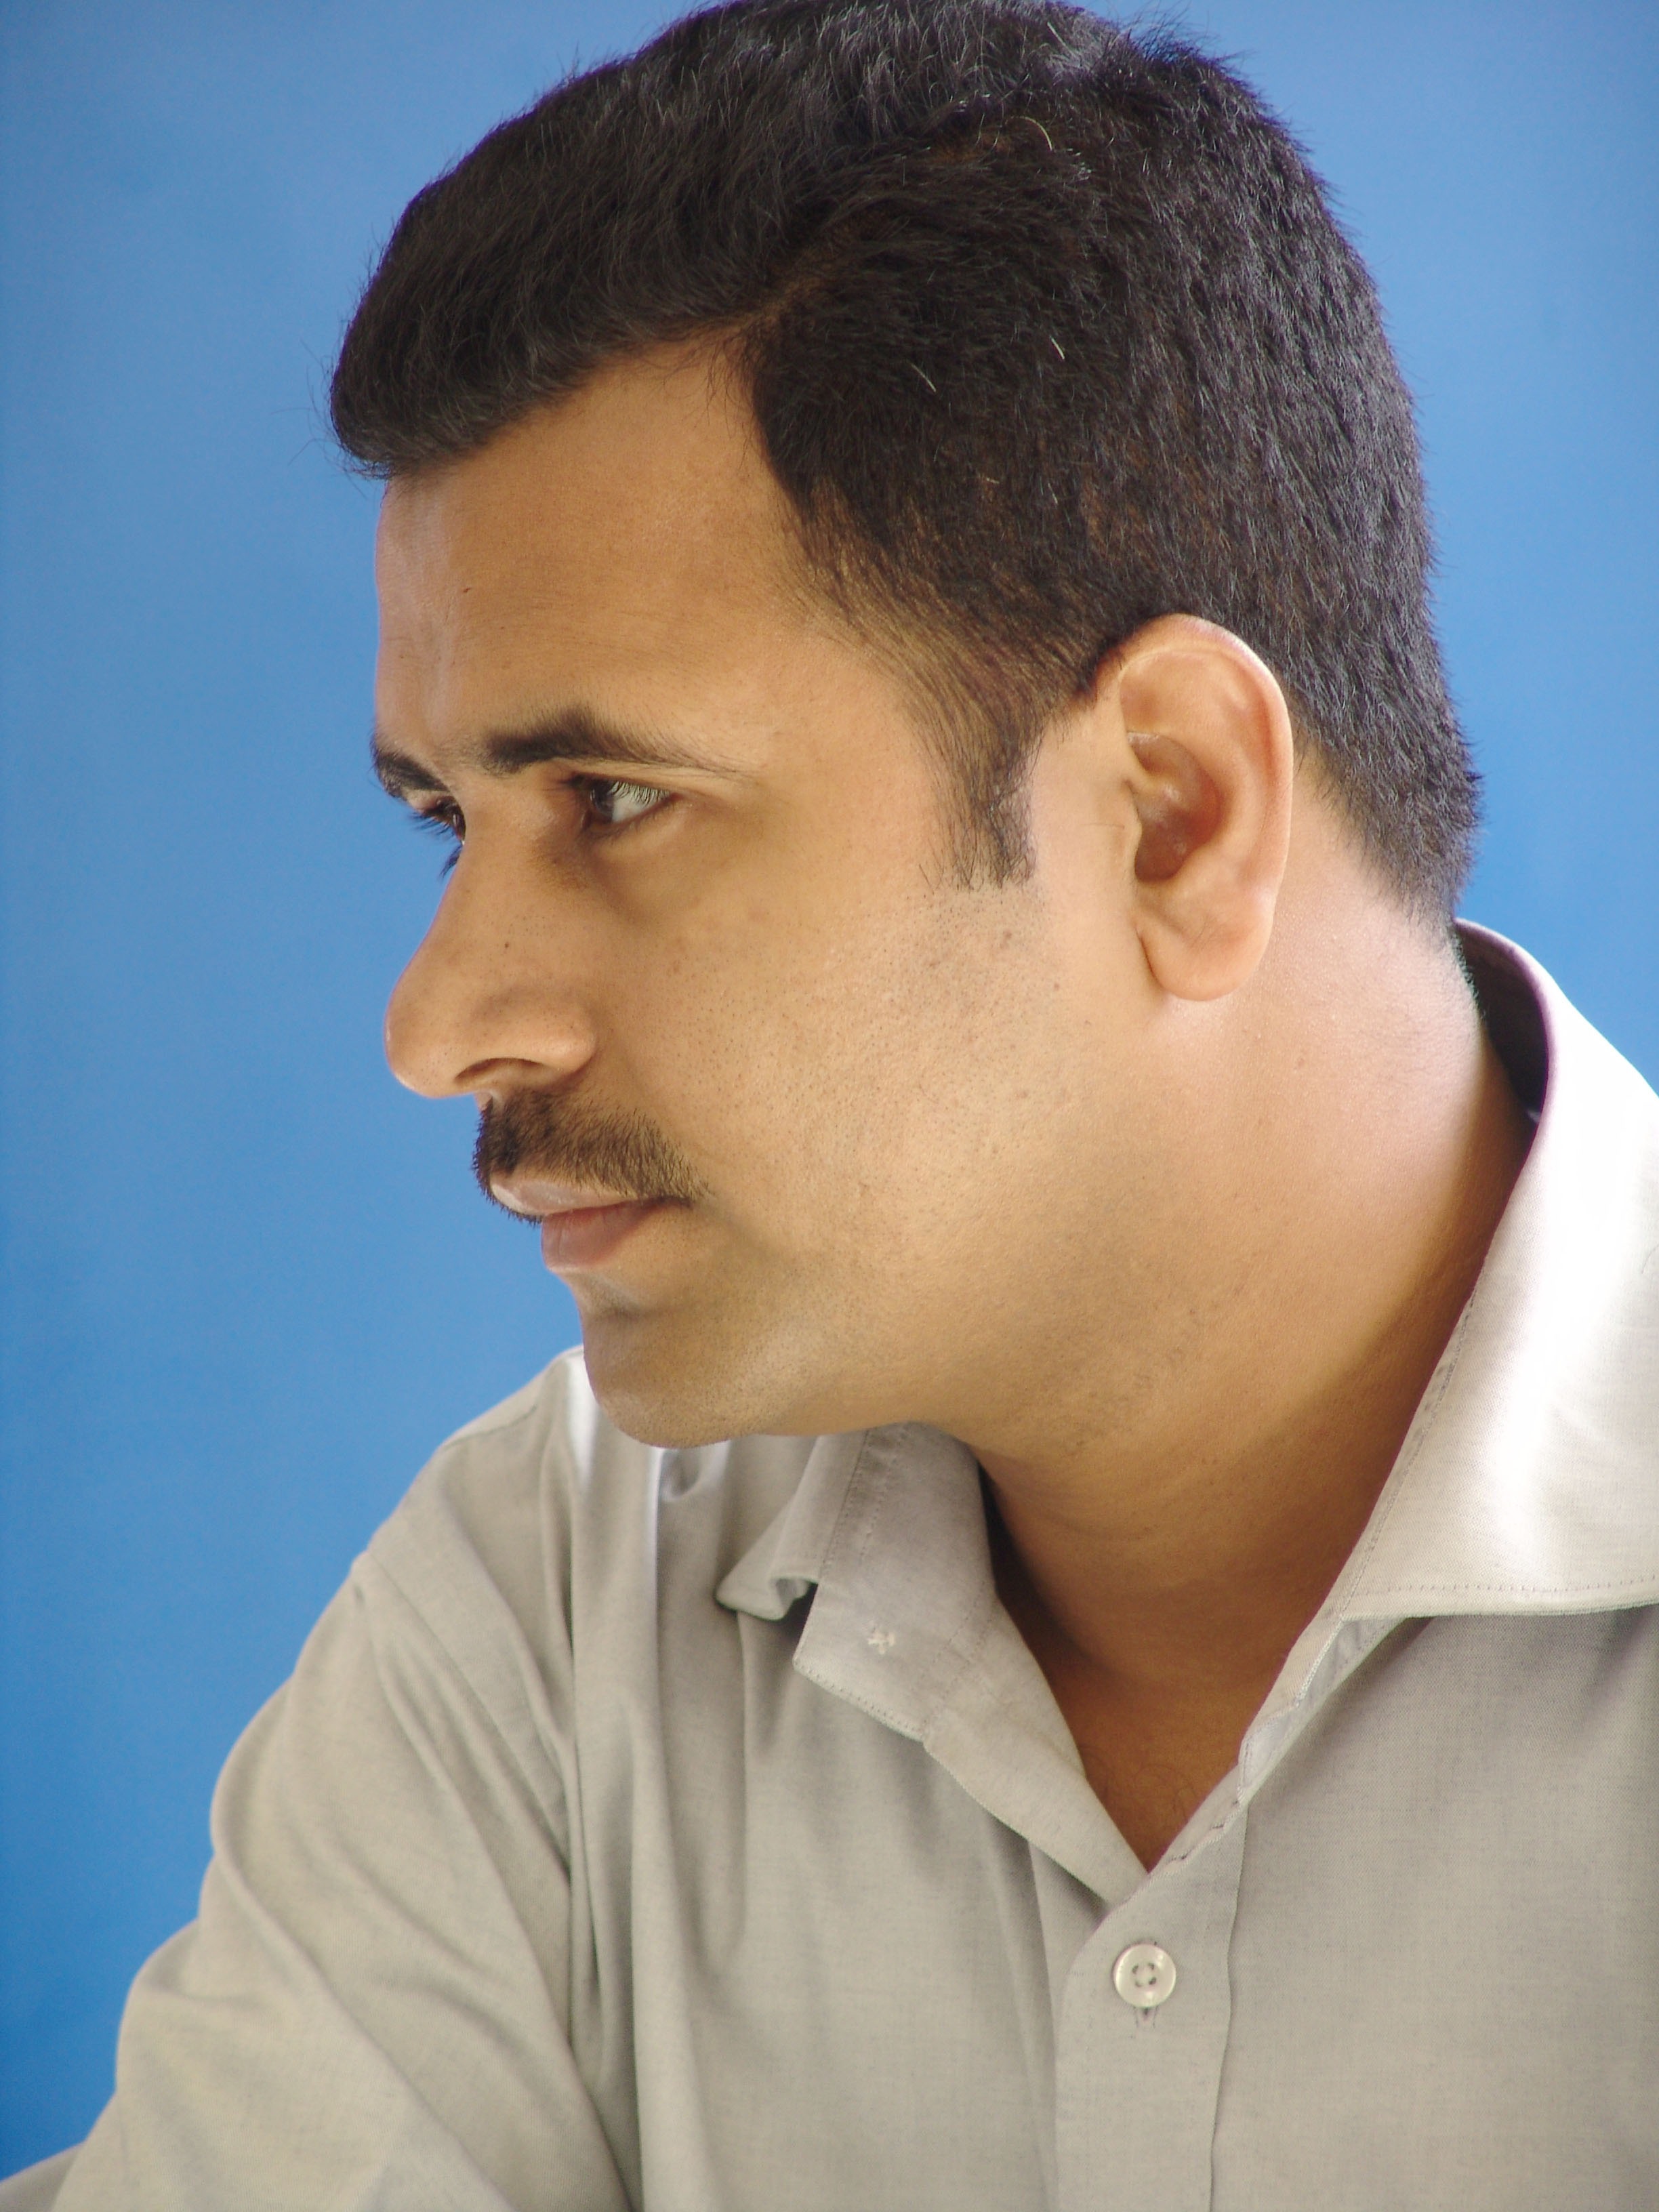
man, person, hair, view, profile, male, portrait, ear, facial expression, hairstyle, close up, face, nose, cheek, drawing, back, eye, head, skin, front, bones, organ, side, forehead, jaw, sense, chin, facial hair